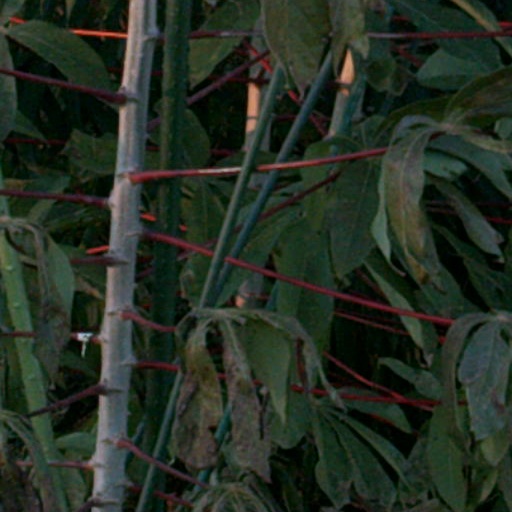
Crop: cassava